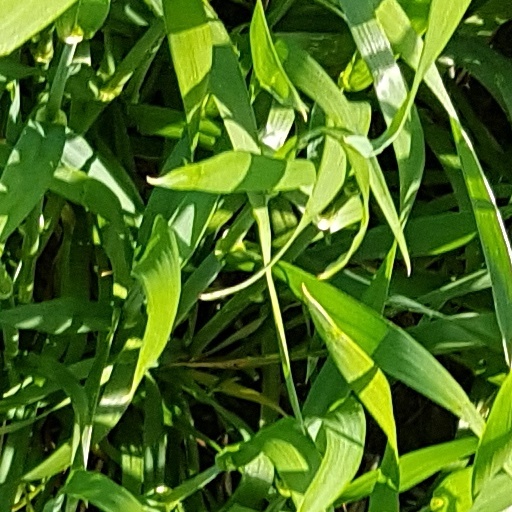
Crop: wheat